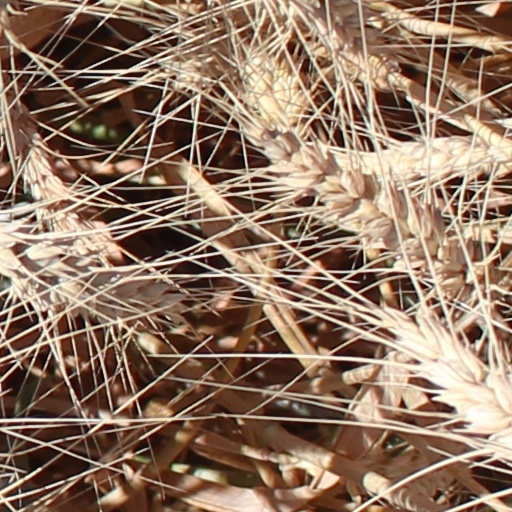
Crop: wheat